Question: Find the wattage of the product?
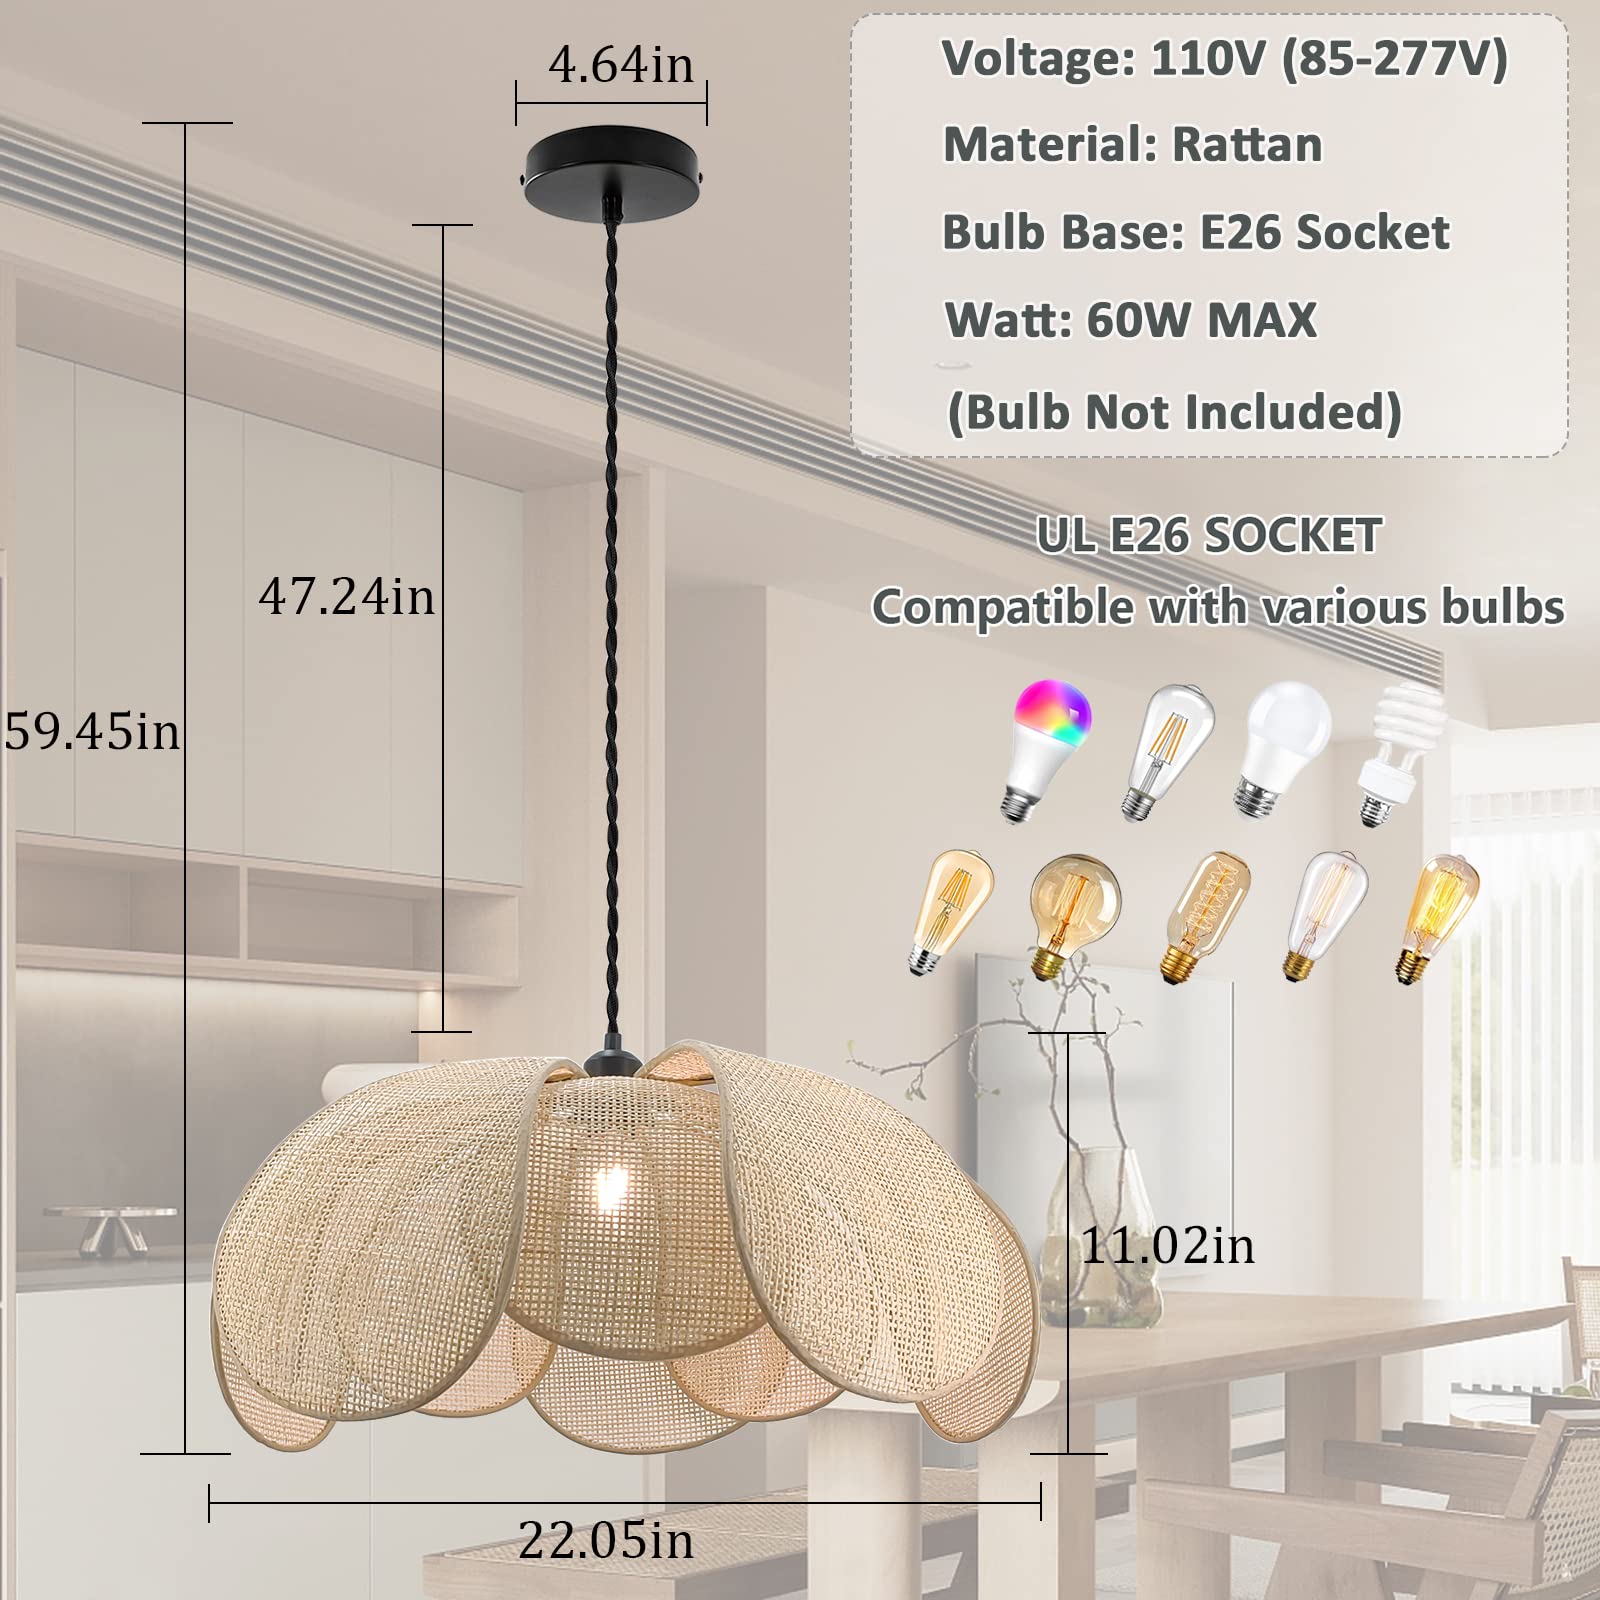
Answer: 60.0 watt